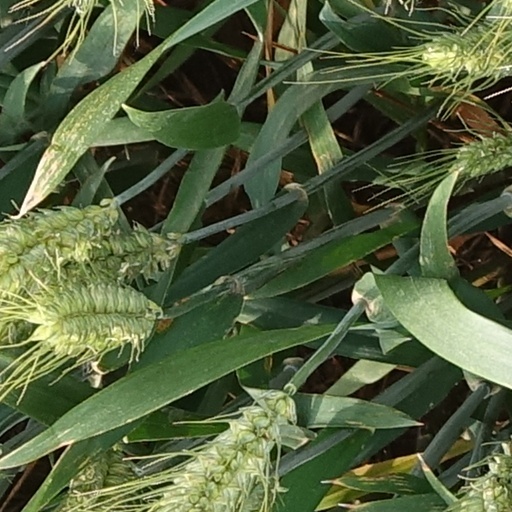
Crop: wheat